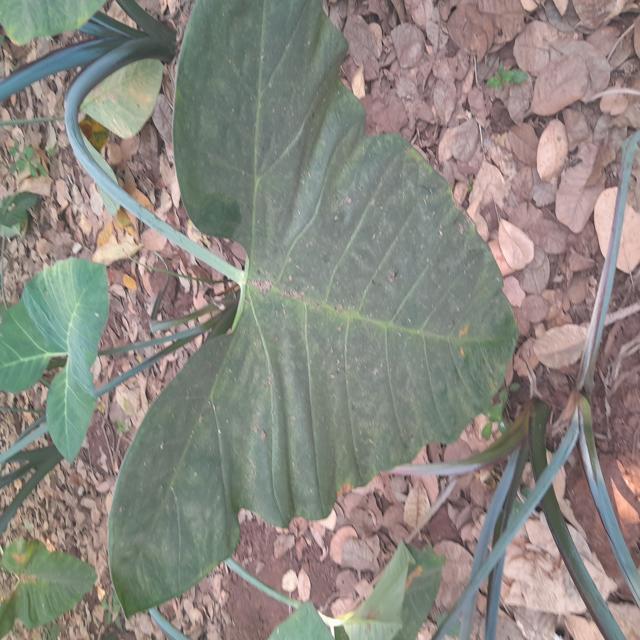
Label: Early_Blight